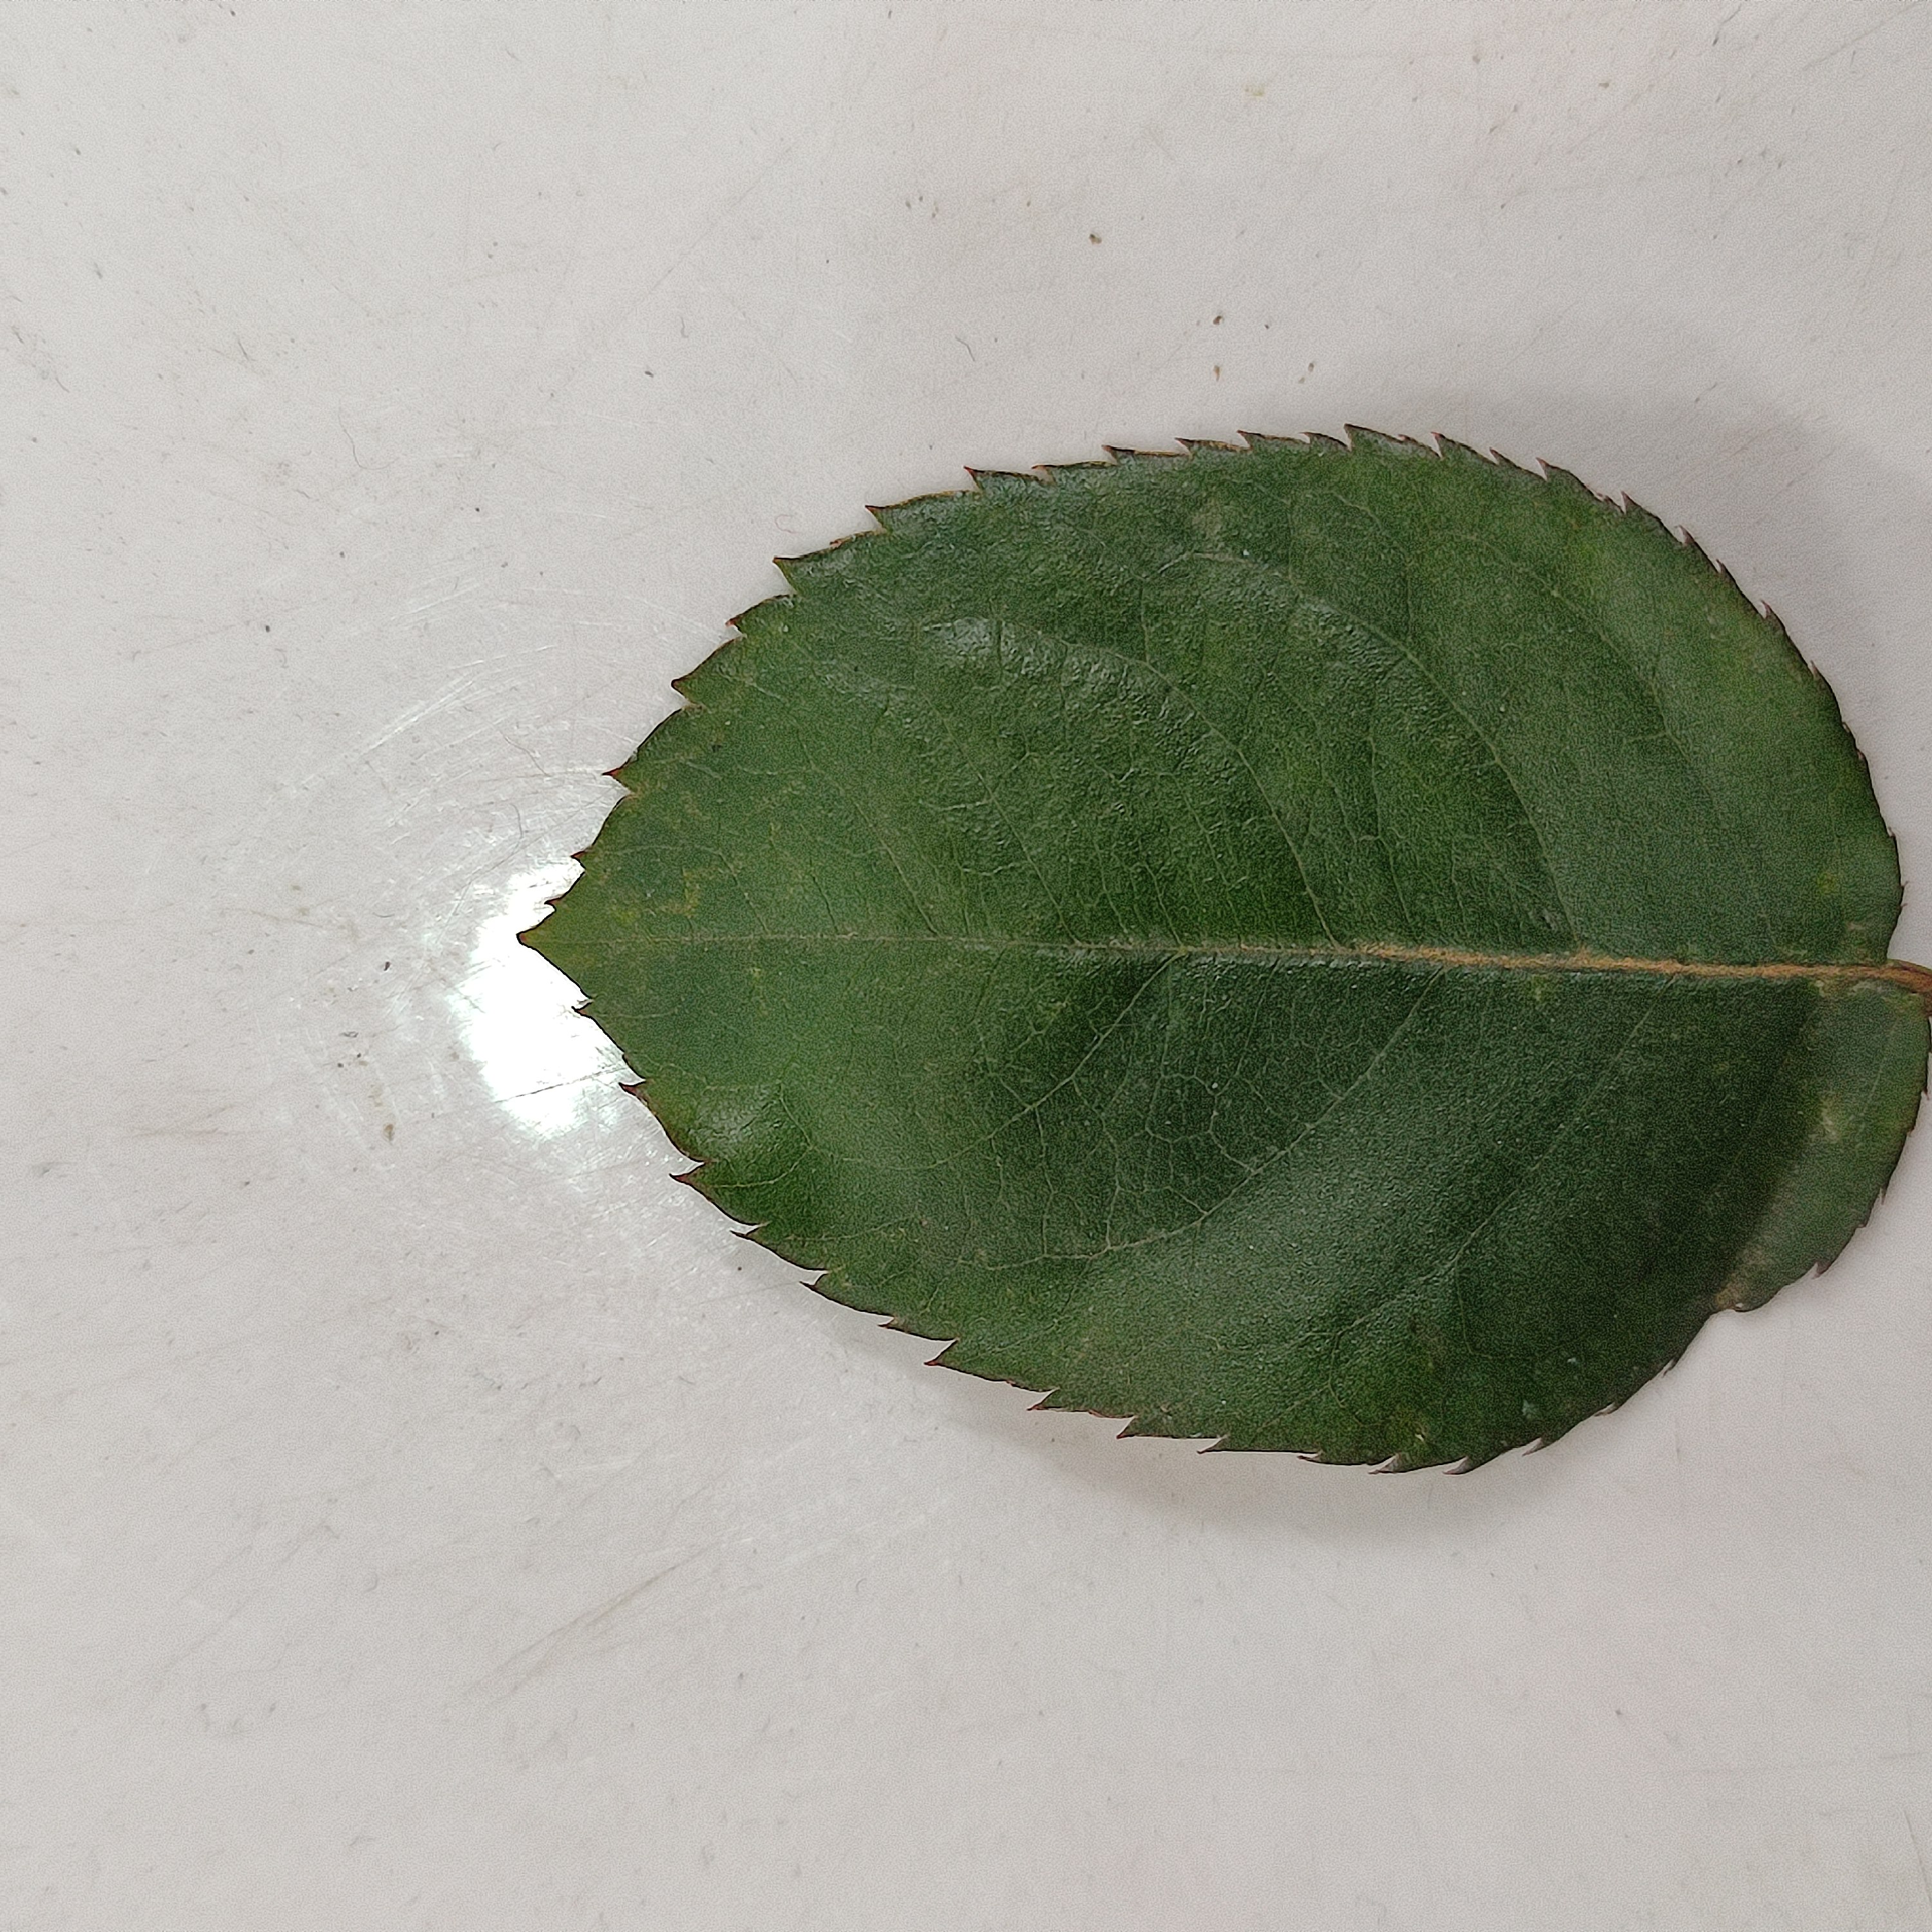
Label: Healthy Leaf